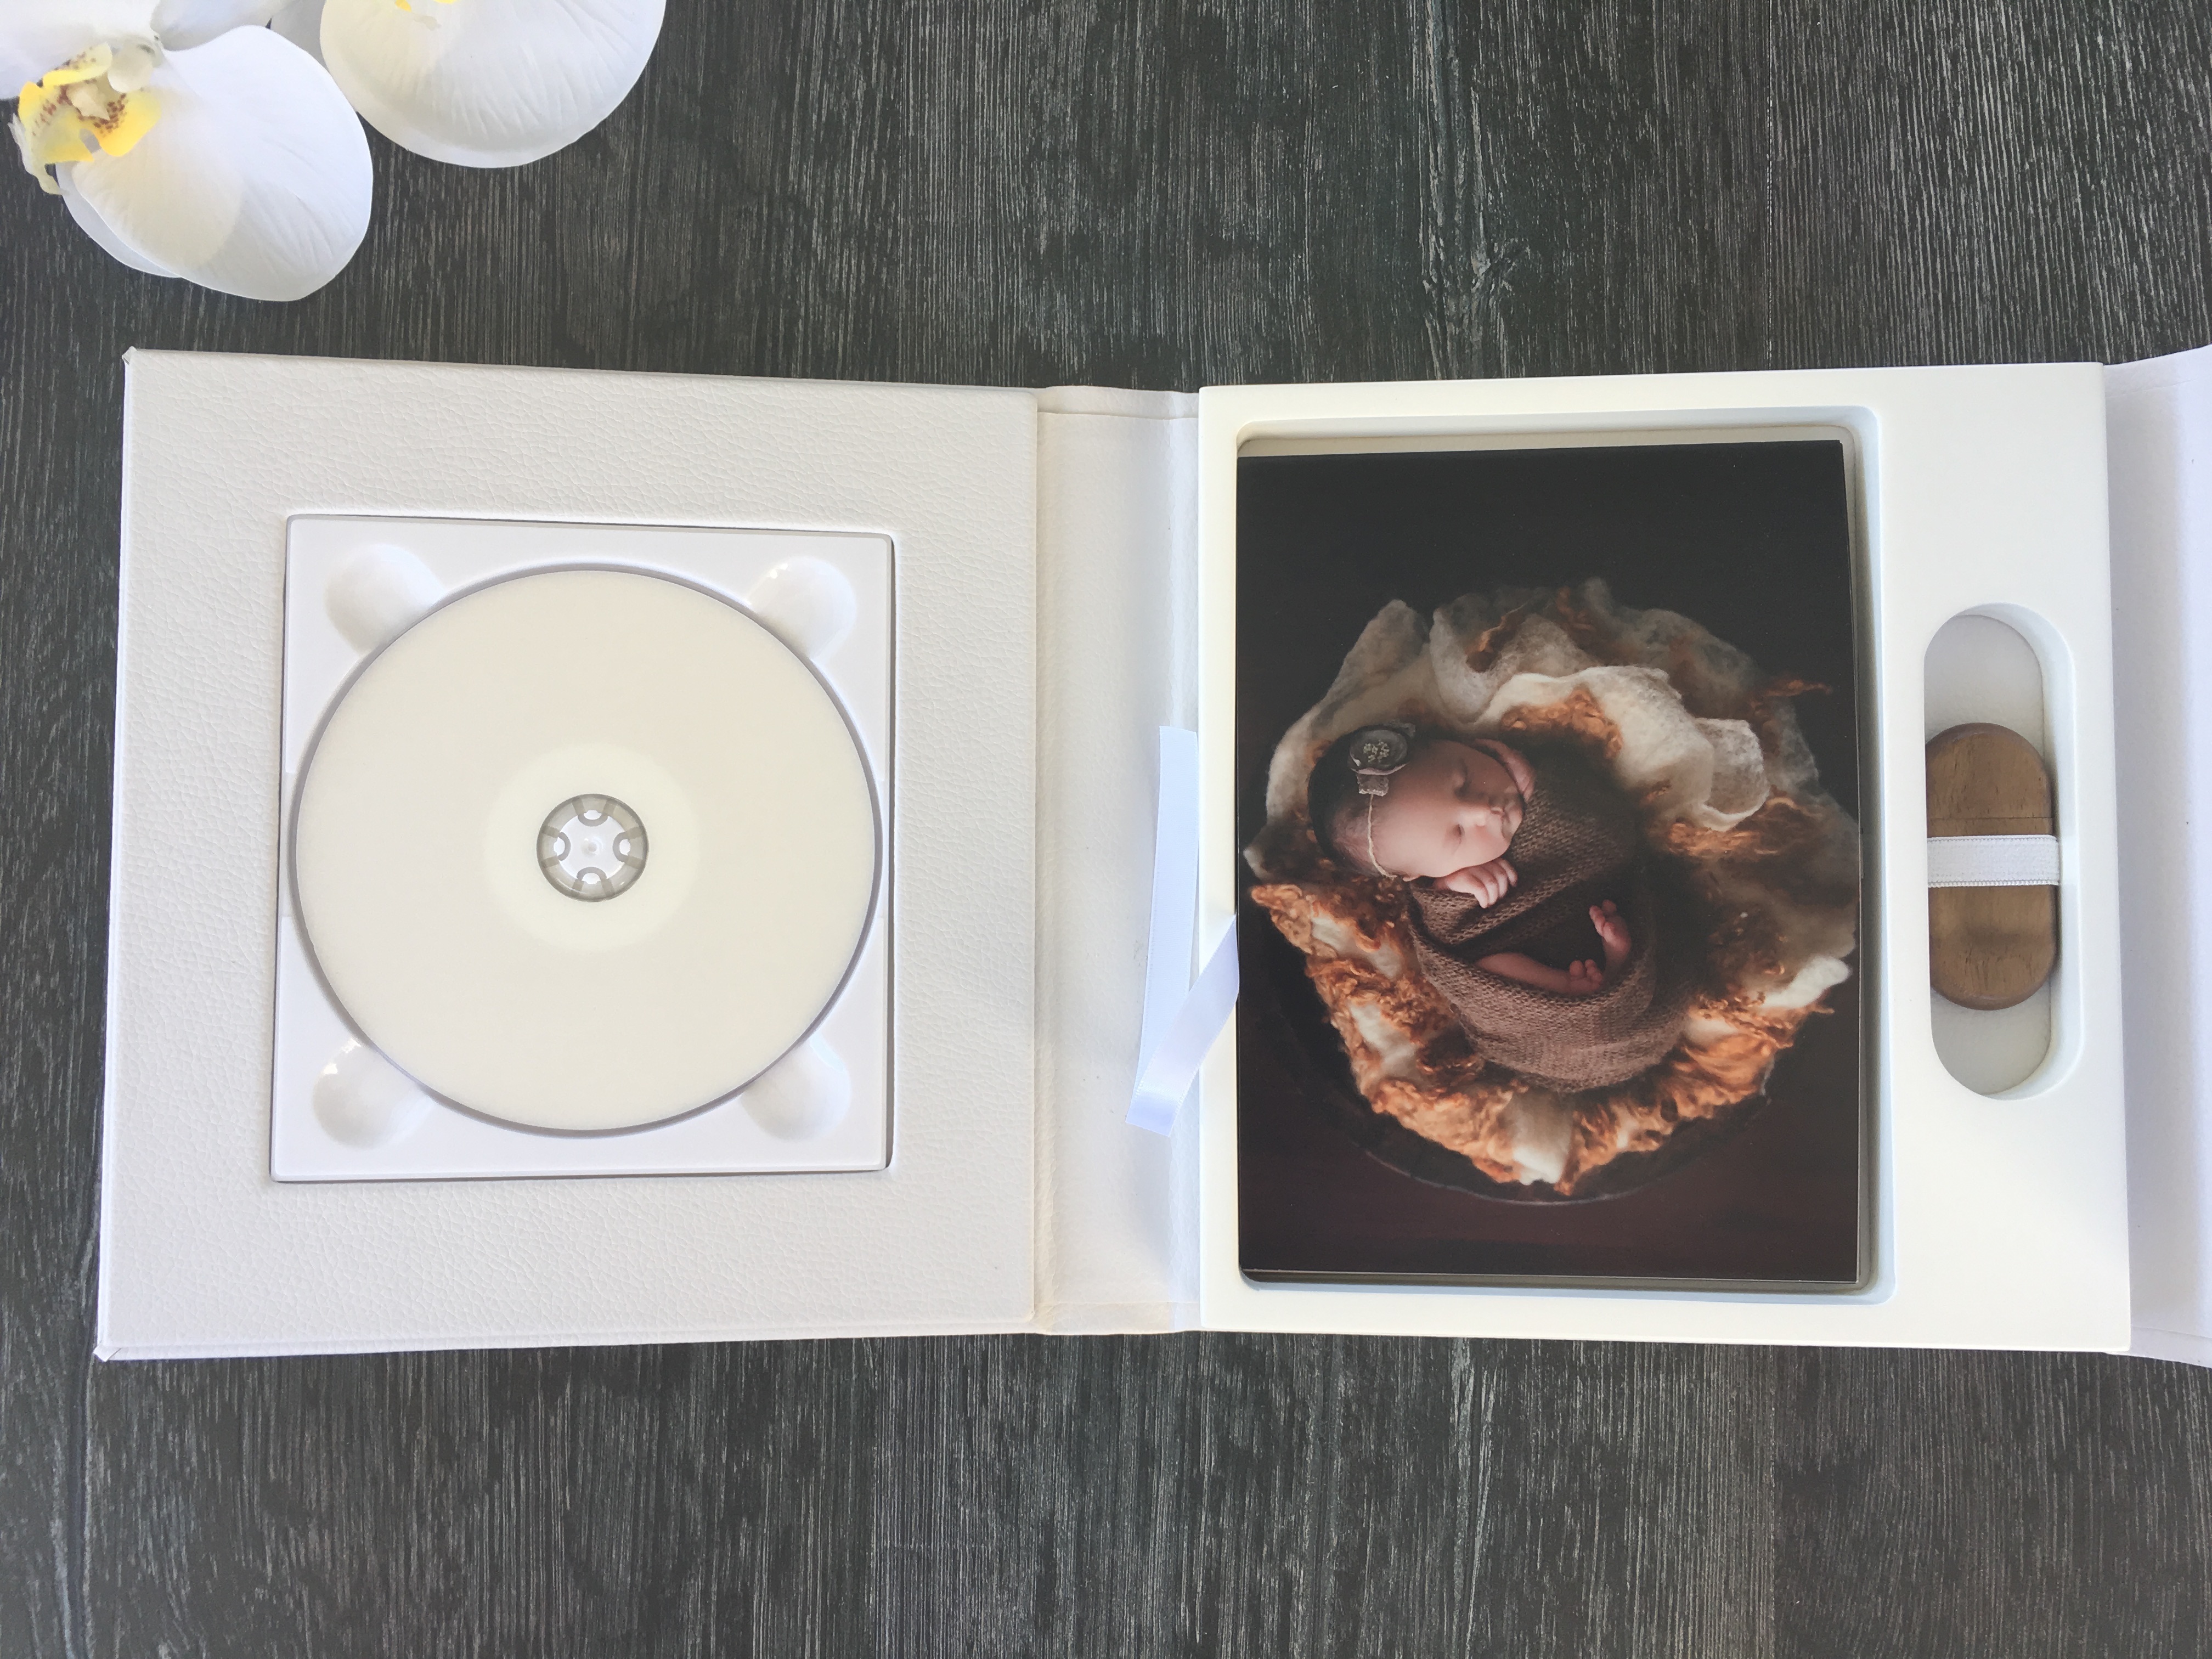
ceramic, sink, art, drawing, eye, picture frame, organ